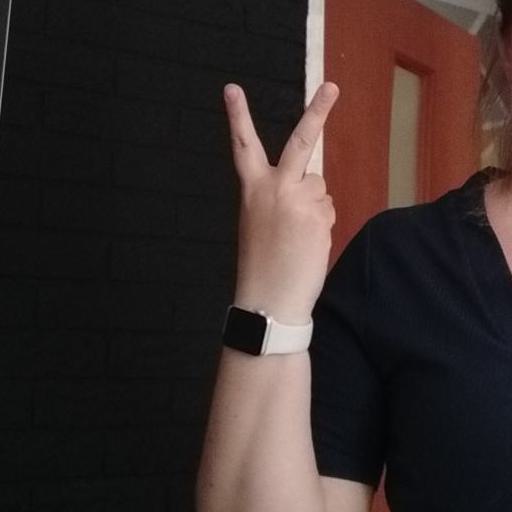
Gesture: peace_inverted